Aleutian Islands

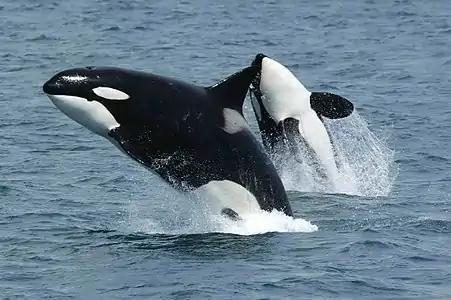
Transient orcas near Unimak Island, eastern Aleutian Islands

The climate of the islands is oceanic, with moderate and fairly uniform temperatures and heavy rainfall. Fogs are almost constant. Summer weather is much cooler than Southeast Alaska (around Sitka), but the winter temperature of the islands and of the Alaska Panhandle is nearly the same. According to the Köppen climate classification system, the area southwest of , on Unalaska Island, has a "Subpolar Oceanic Climate" (type "Cfc", as does Reykjavík, Tórshavn, Punta Arenas, Ushuaia and the Auckland Islands), characterized by the coldest month averaging above , one to three months averaging above , and no significant precipitation differences between seasons. To the northeast of that point, the climate becomes "Subarctic With Cool Summers And Year Around Rainfall" (type "Dfc", like Petropavlovsk-Kamchatsky, Murmansk, St. Moritz, and Labrador City), where it is similar albeit colder, with the coldest month averaging below . During the winter, the islands become the center of a semi-permanent low-pressure area called the Aleutian Low.